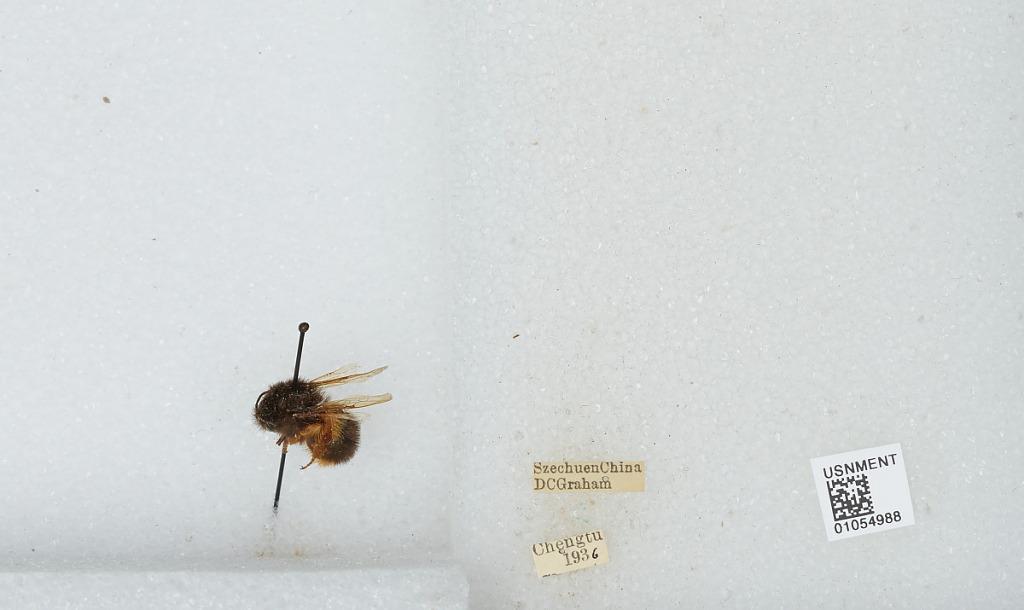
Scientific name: Bombus sp.
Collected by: D. Graham
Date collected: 1936--
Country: China
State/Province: Sichuan
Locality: Chengdu
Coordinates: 30.6586, 104.065